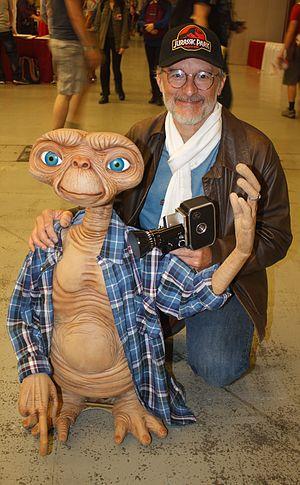
E.T. the Extra-Terrestrial est un jeu d'aventure développé et édité par Atari le 2 décembre 1982 sur Atari 2600. Reprenant des éléments et la trame globale du film E.T., l'extra-terrestre dont il est l'adaptation, il propose au joueur d'incarner E.T., à la recherche des trois éléments constituant l'émetteur. Quand les pièces réparties aléatoirement dans des fossés sont acquises, E.T. peut appeler son vaisseau pour repartir dans l'espace.